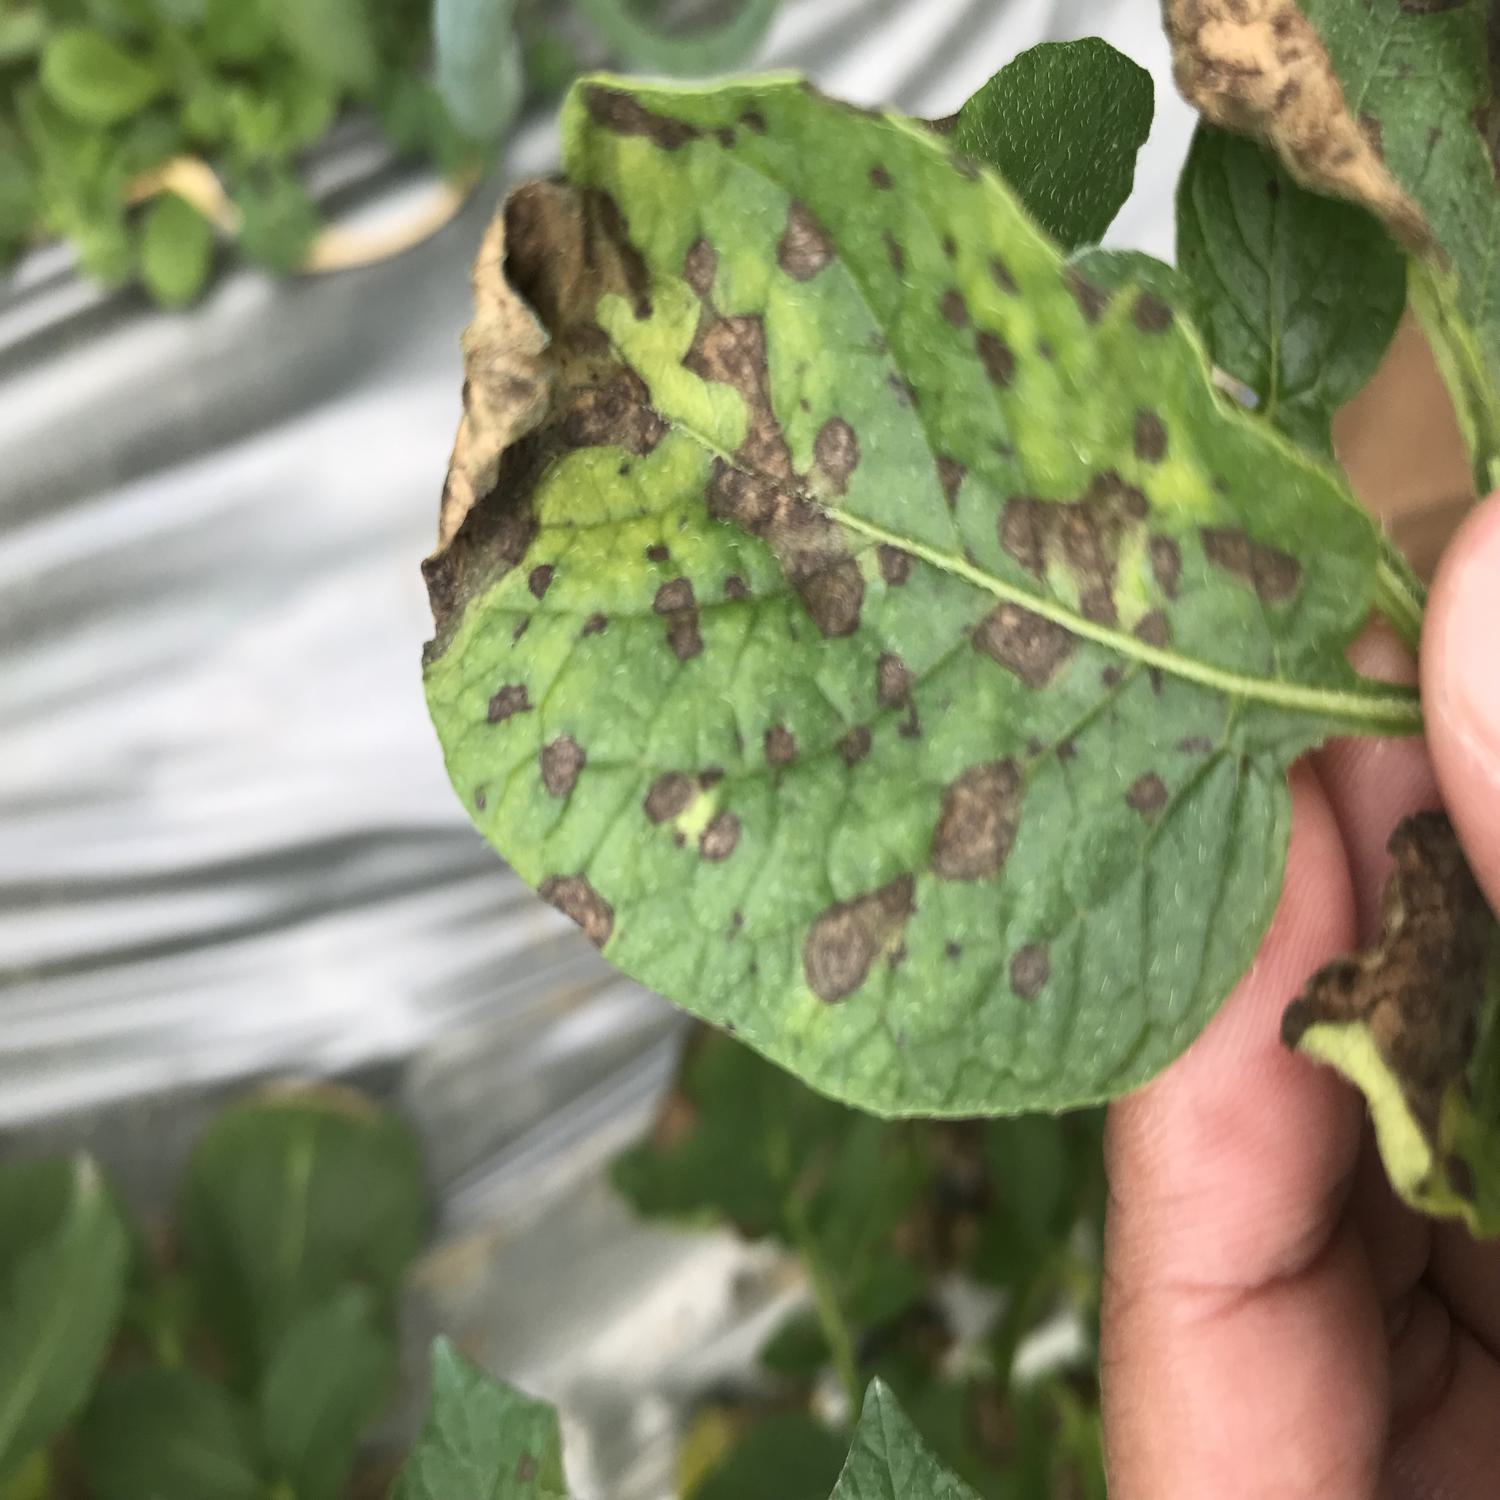
Label: Fungi